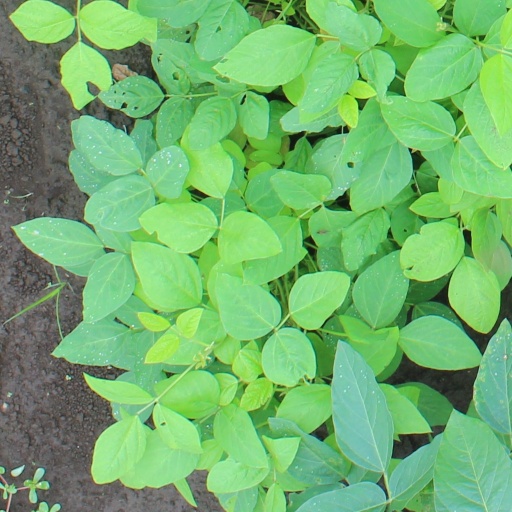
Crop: soybean